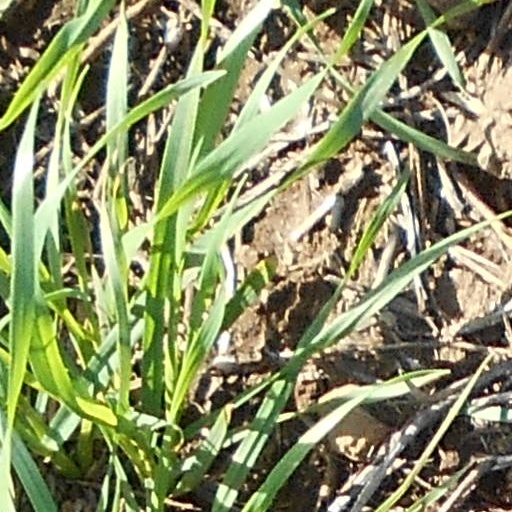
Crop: wheat